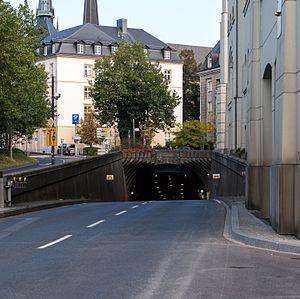
Le tunnel René Konen, antérieurement appellé tunnel du Saint Esprit, est un tunnel routier situé dans le centre de Luxembourg et inauguré le 18 juin 1988.